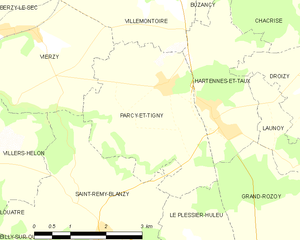
Carte des communes françaises: Parcy-et-Tigny